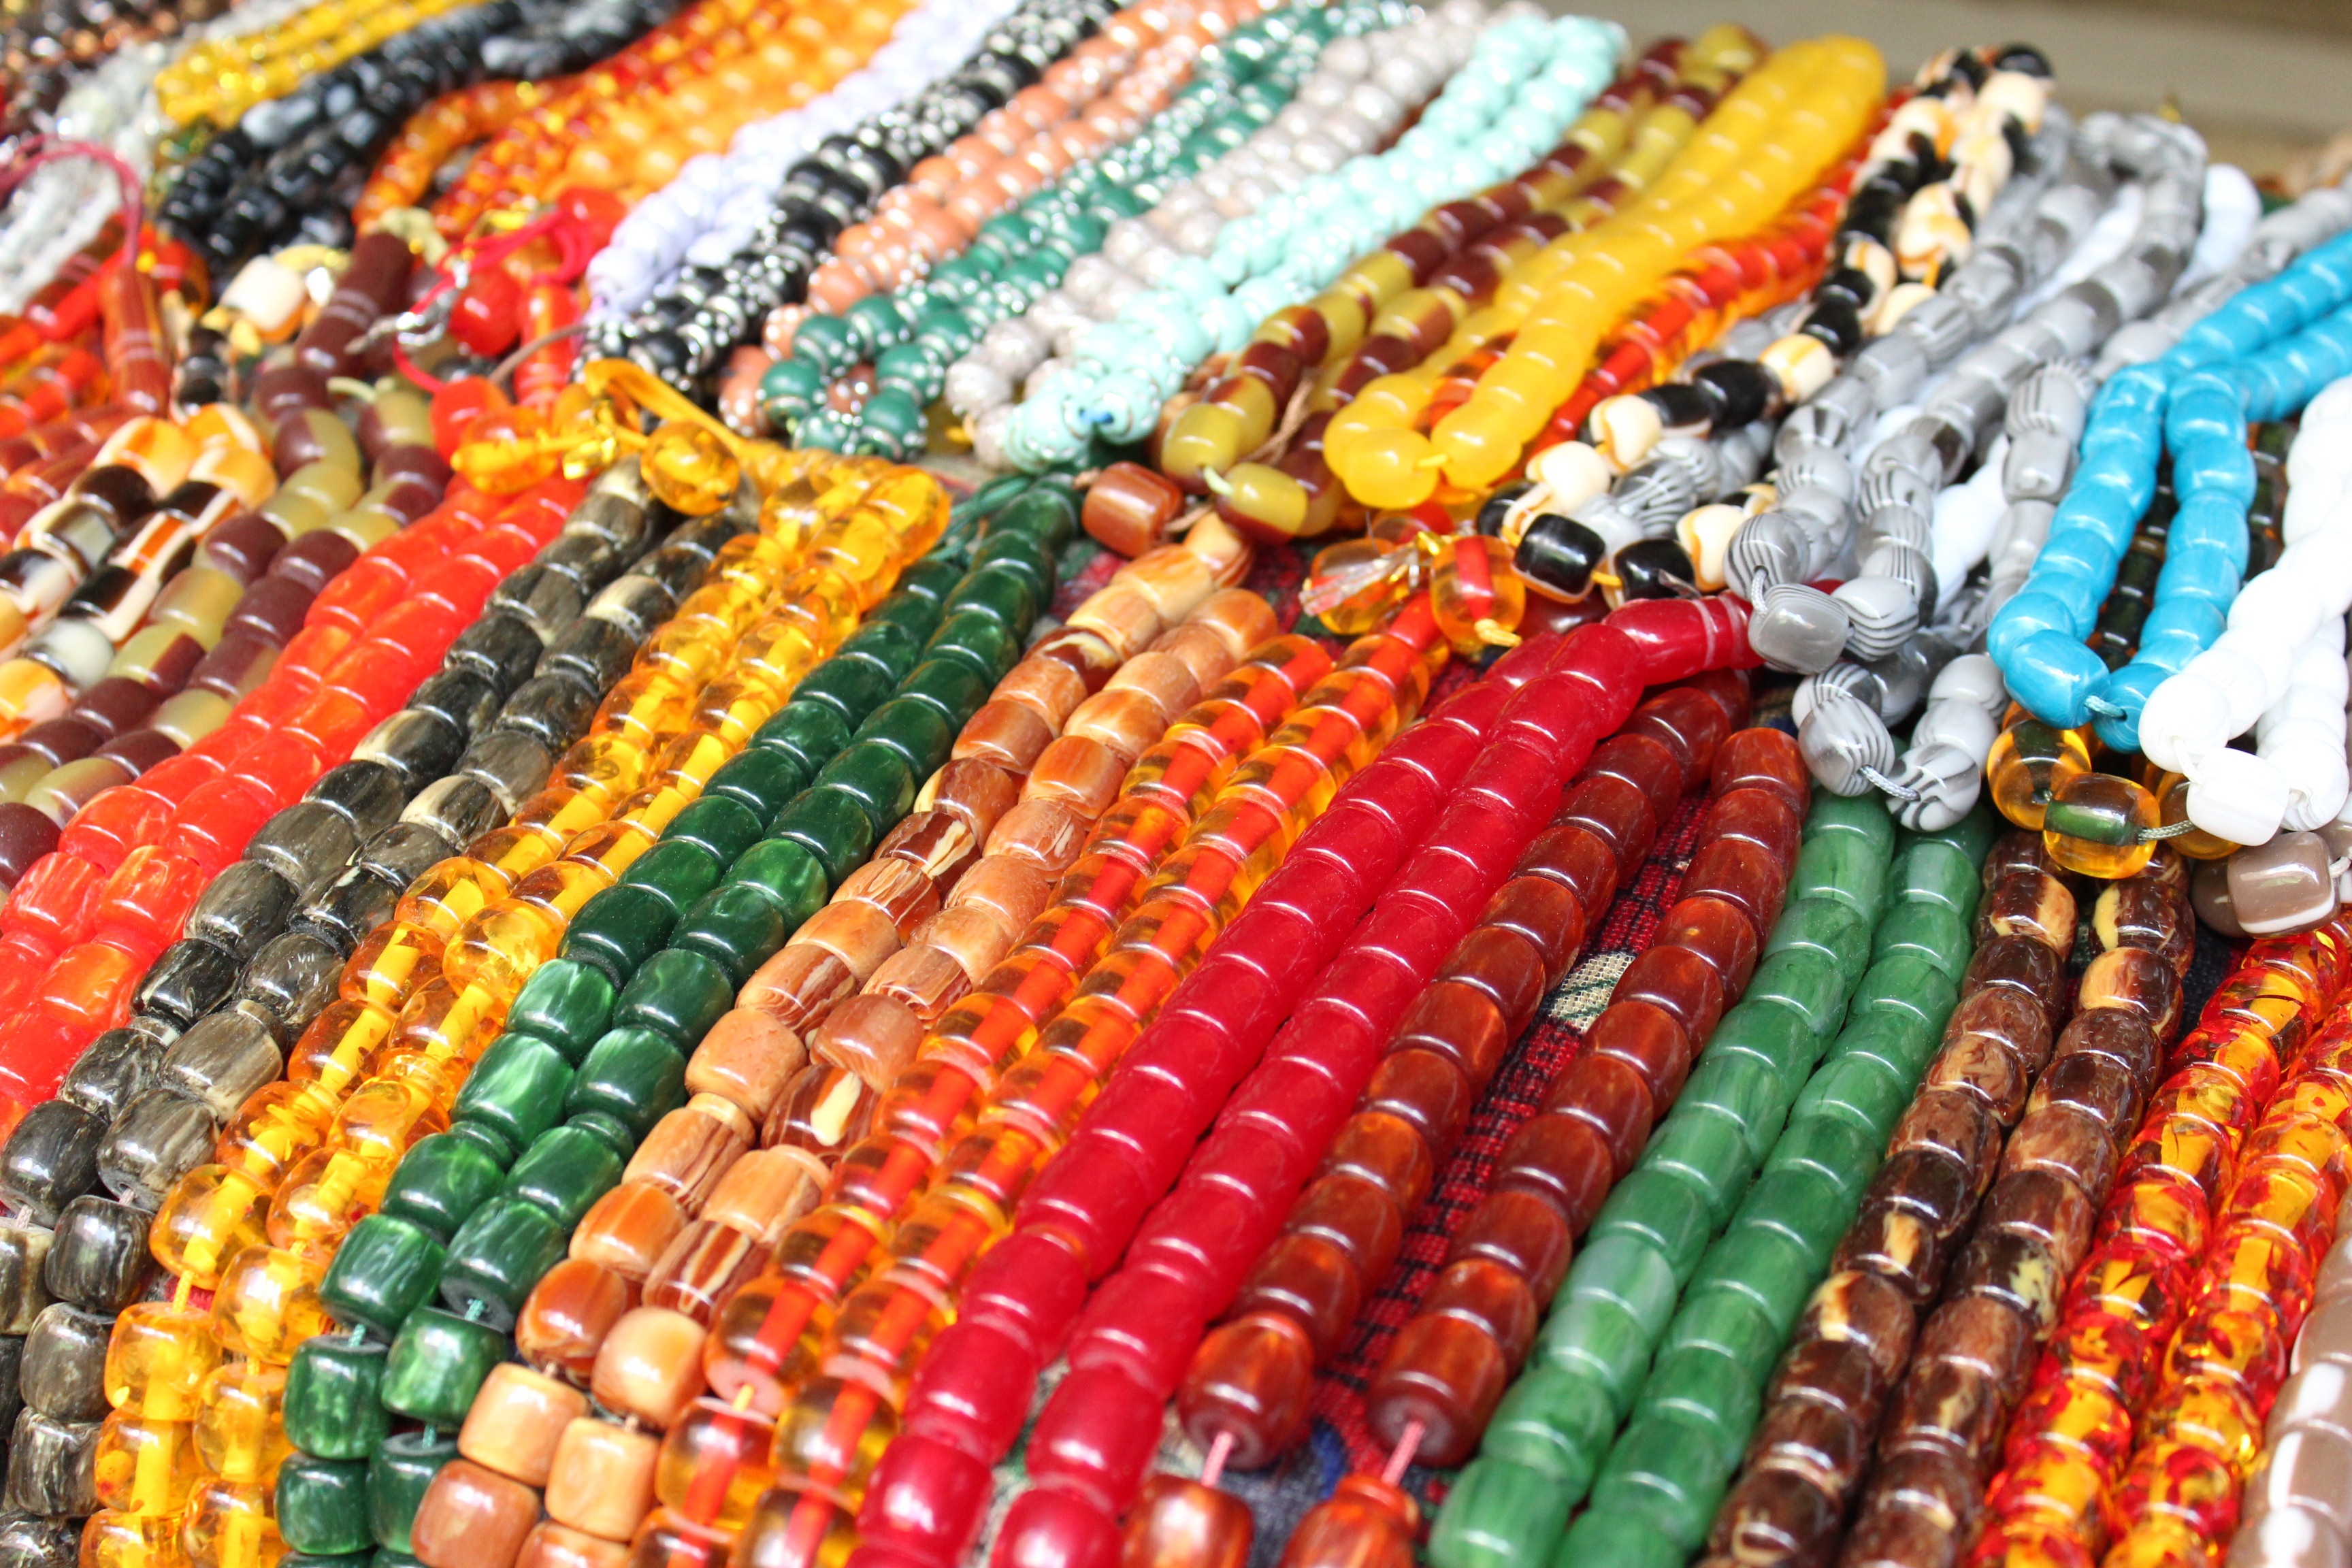
color, colorful, bead, ornament, jewellery, art, beads, gemstone, jewelry making, fashion accessory